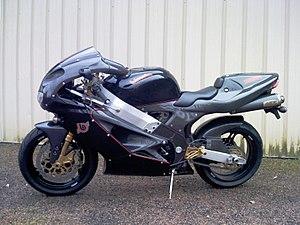
La SB8 est un modèle de motocyclette du constructeur italien Bimota.